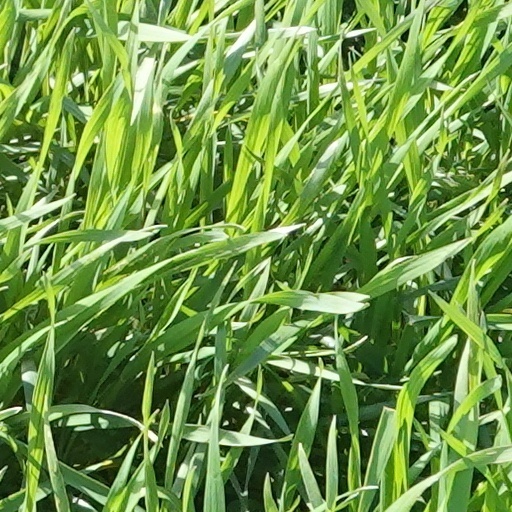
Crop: wheat